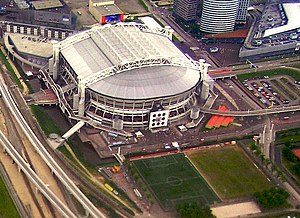
Johan Cruijff ArenA
Johan Cruijff Arena er det største fodboldstadion i Holland og er AFC Ajax's hjemmebane. Det blev indviet 14. august 1996, hvor det afløste De Meer som Ajax's hjemmebane. Det var også hjemmebane for det nu opløste amerikanske fodboldhold Amsterdam Admirals, der spillede i NFL Europa.